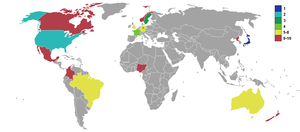
La Coupe du monde féminine de football 2011 est la sixième édition de la Coupe du monde féminine de football dont la phase finale se déroule du 26 juin au 17 juillet 2011 en Allemagne. Le continent européen accueille le tournoi pour le deuxième fois. Le pays organisateur a été choisi en octobre 2007 par la Fédération internationale de football association.